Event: Nepal Earthquake
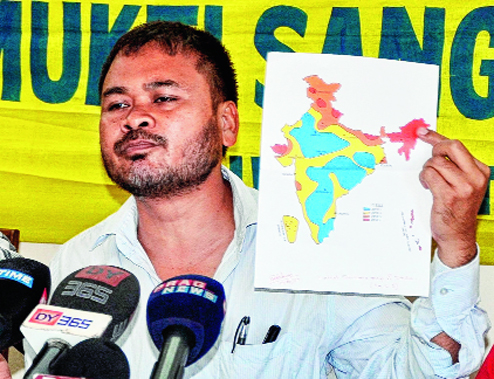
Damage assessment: no_damage